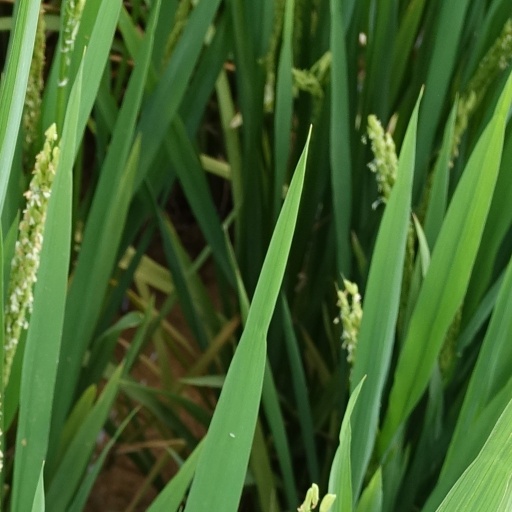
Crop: rice